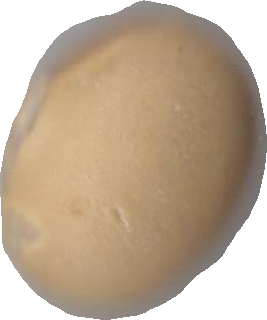
Variety: Dega